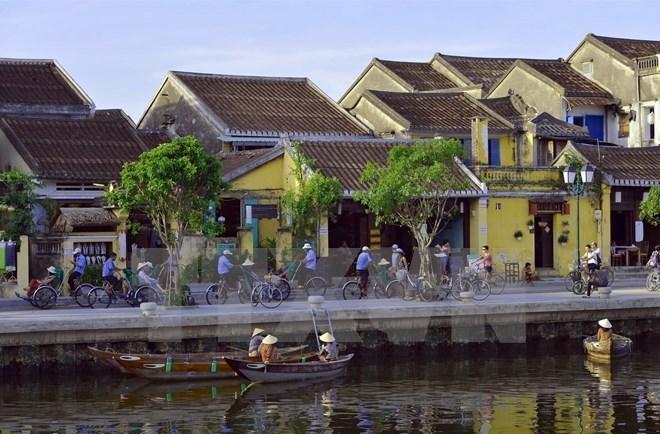
có nhiều xe xích lô đang di chuyển trên con phố ven sông